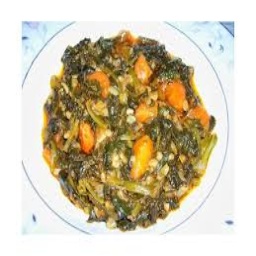
Label: Spinach_with_Rice